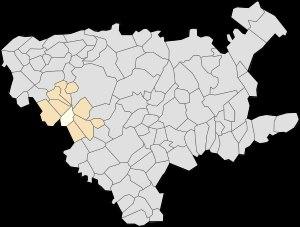
Ferfay est une commune française située dans le département du Pas-de-Calais en région Hauts-de-France.